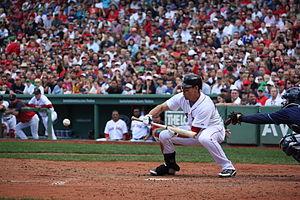
Au baseball, un amorti, aussi appelé amorti-sacrifice est une action réalisée par un frappeur, qui « sacrifie » délibérément son tour au bâton en se laissant retirer facilement dans le but stratégique de faire avancer un ou des coureurs sur les buts.